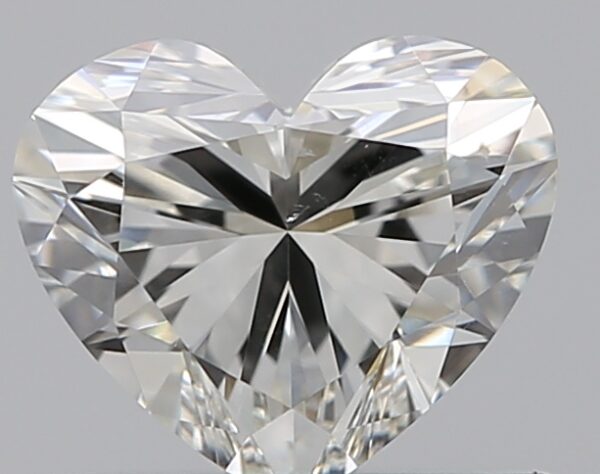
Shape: heart
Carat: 0.7
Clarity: SI1
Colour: J
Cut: EX
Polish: EX
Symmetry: VG
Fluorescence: N
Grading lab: GIA
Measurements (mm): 5.34 x 6.2 x 3.71